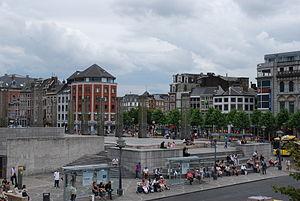
La place Saint-Lambert à Liège.
La tuerie de Liège s'est déroulée au centre de la ville belge de Liège le 13 décembre 2011. Menée au moyen de grenades et d'un fusil d'assaut de type FN FAL, sur une place très fréquentée du centre-ville, aux abords du marché de Noël, sur le temps de midi, elle est perpétrée par un homme de 33 ans, du nom de Nordine Amrani, qui se donne ensuite la mort. Le bilan de la tuerie fait état de 5 décès, parmi lesquels ceux d'un garçonnet de 17 mois, de deux adolescents de 15 et 17 ans